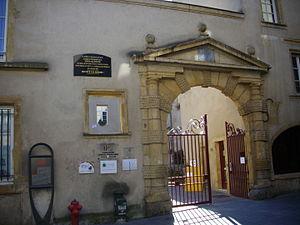
Hôtel de Gournay à Metz (Moselle, France)
L’hôtel de Gournay, situé rue du Grand Cerf dans le quartier Metz-Centre, est l’un des bâtiments historiques de la ville de Metz.